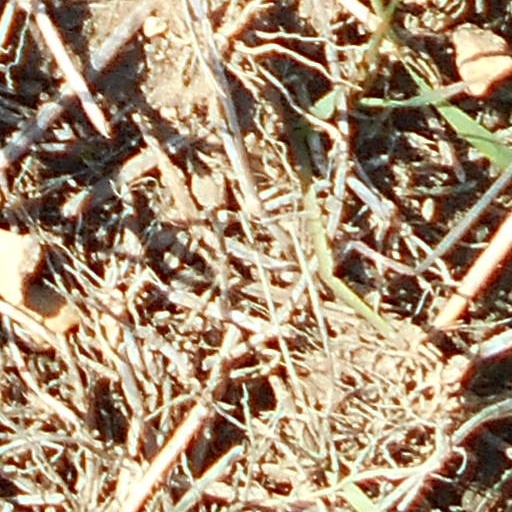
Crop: wheat